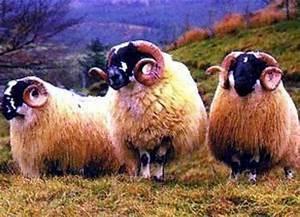
sheep